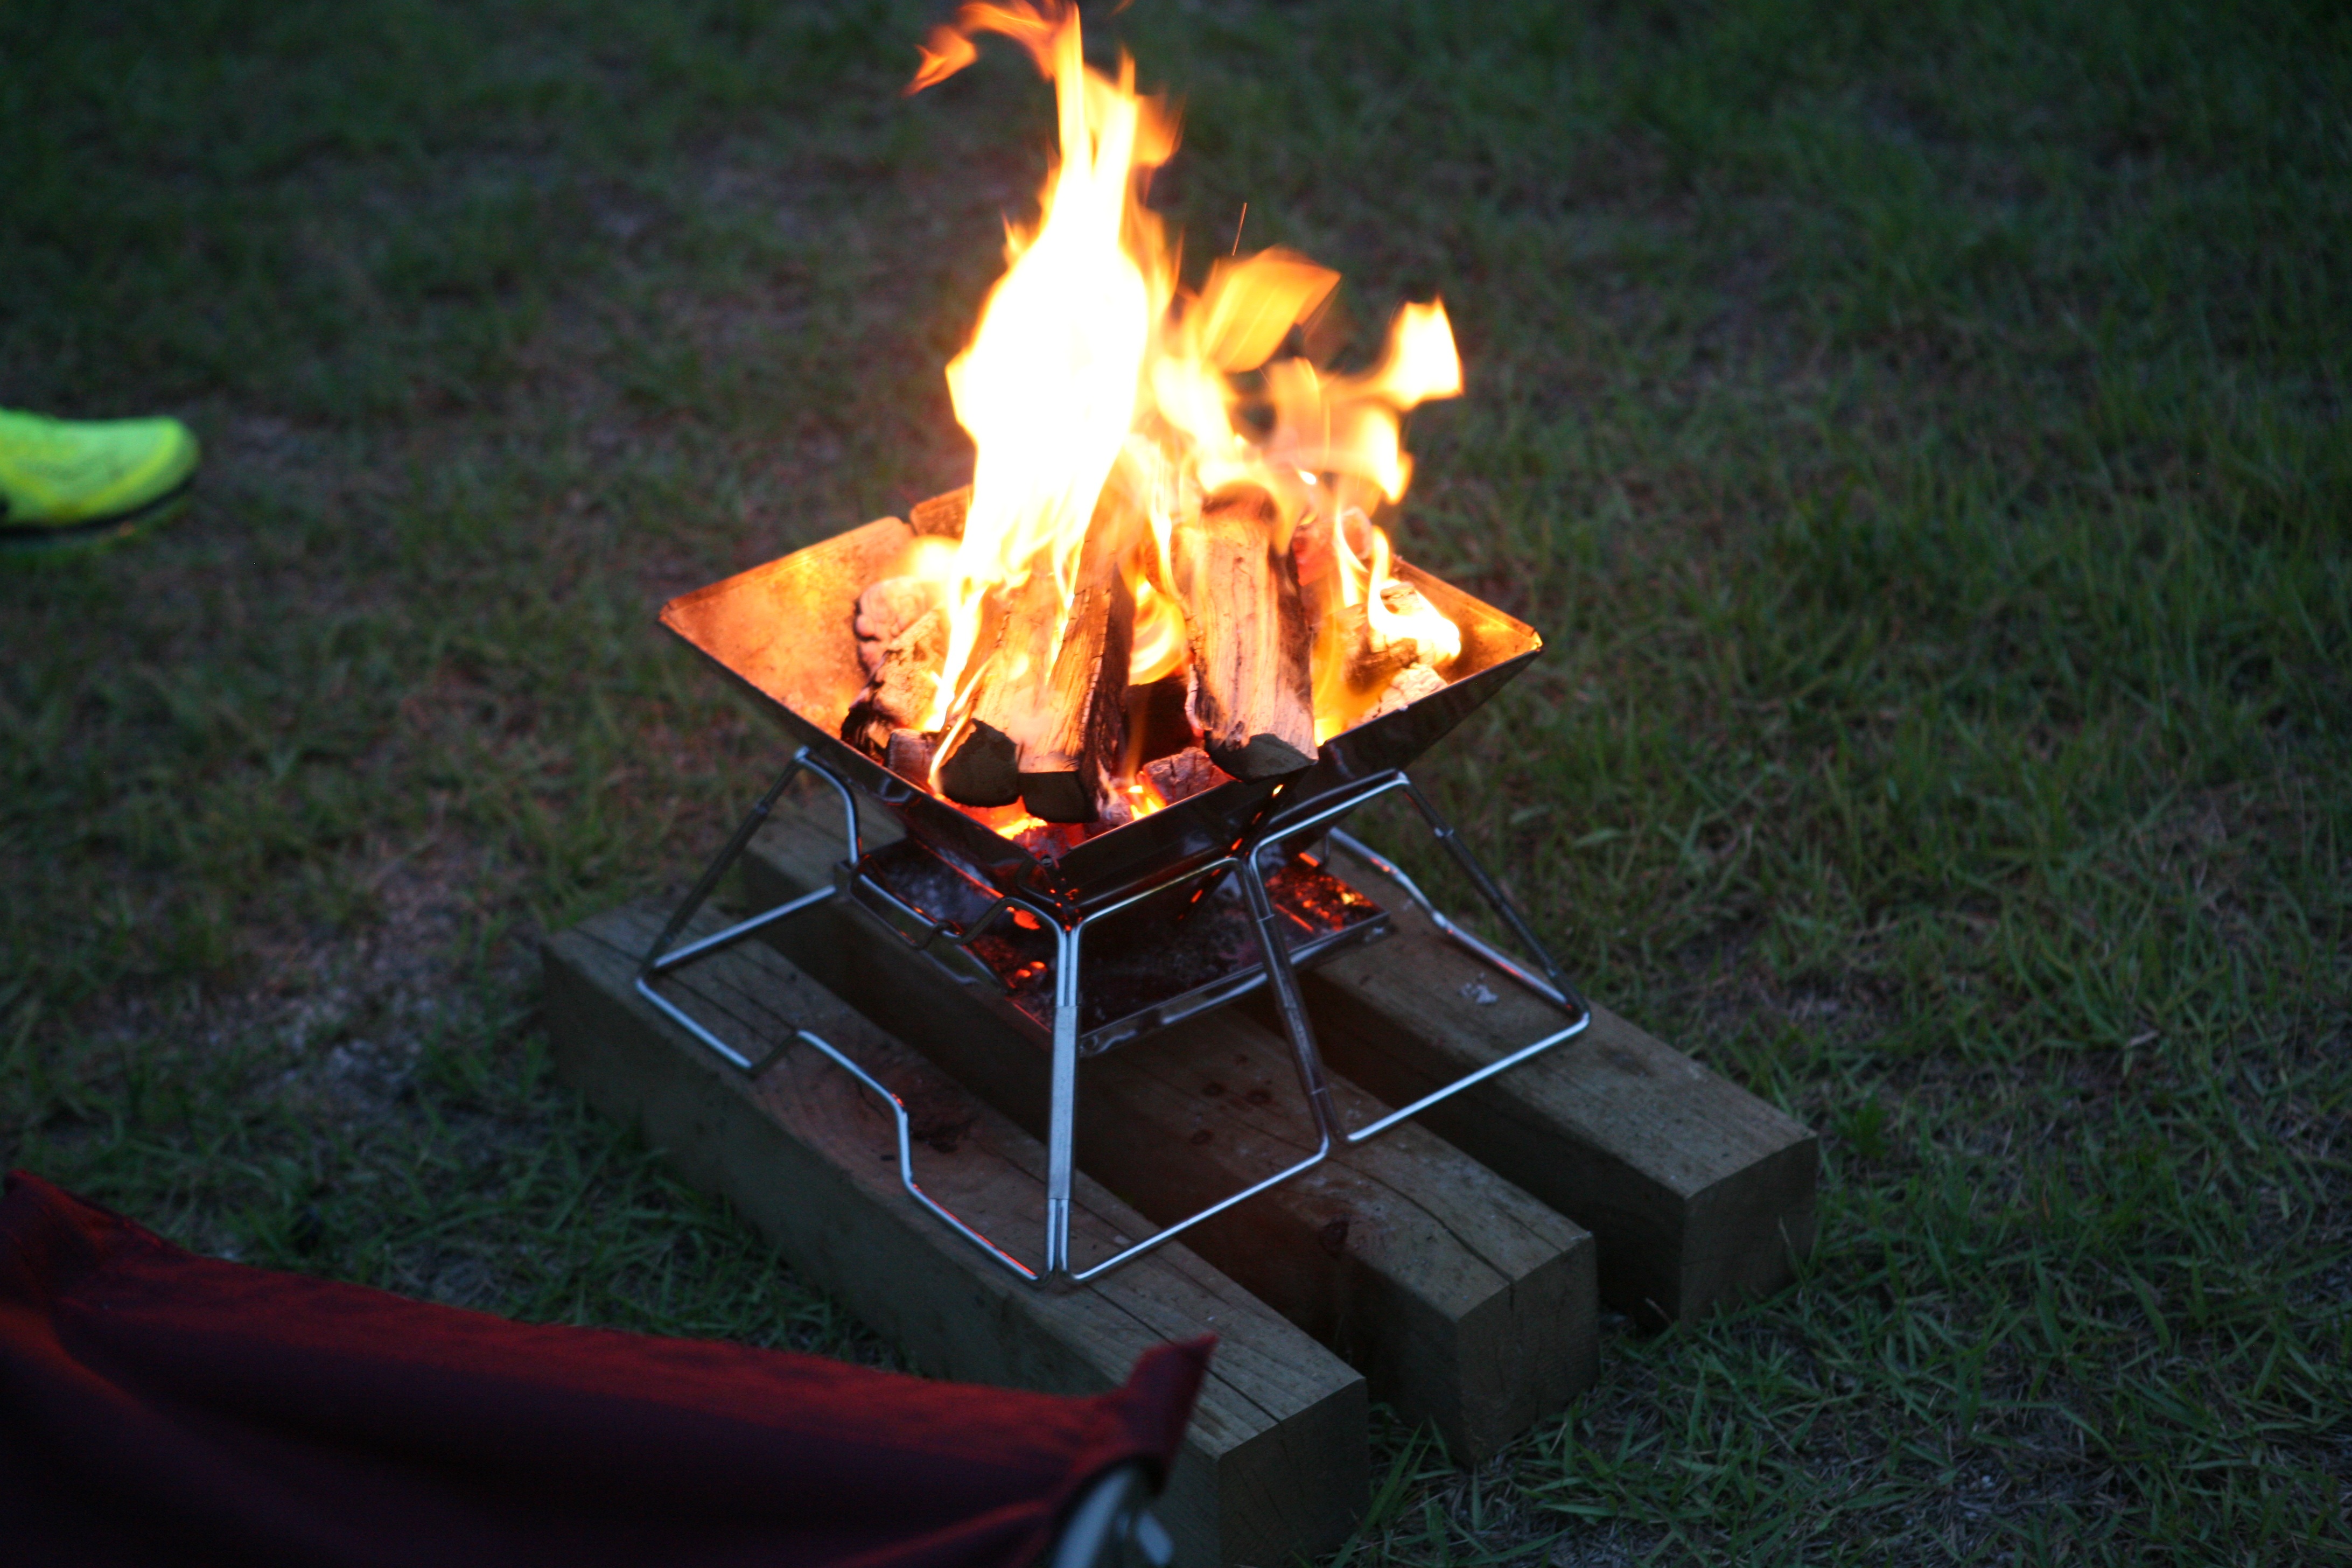
food, flame, fire, camping, campfire, meat, barbecue, cuisine, bonfire, grilling, barbecue grill, outdoor grill